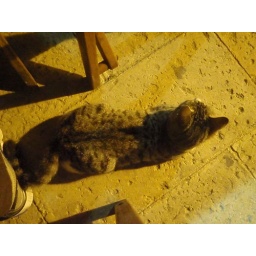
and was hiding from the dogs under our table